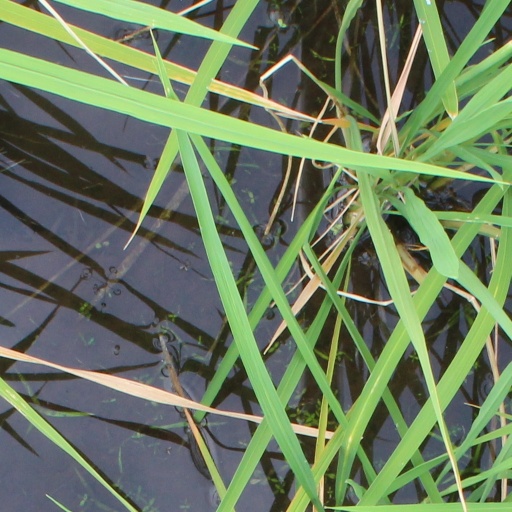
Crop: rice